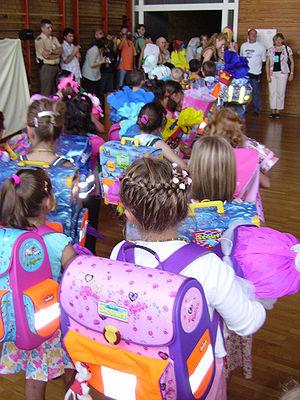
En français européen, un cartable est un type de bagage de forme rectangulaire destiné à transporter du matériel scolaire. Le cartable est muni d'une poignée. Il peut aussi être équipé de bretelles de portage ou d'une bandoulière. La tendance, depuis la fin du XXᵉ siècle, est de le remplacer par un sac à dos inspiré des sacs de sport ou de randonnée. Il porte, d'ailleurs, souvent la marque d'un fabricant de matériel sportif, ce qui en fait un objet identitaire. Ils servent généralement à porter des affaires de cours mais peuvent aussi servir à porter d'autres affaires. Les cartables sont souvent colorés et parfois garnis de réflecteurs, pour une plus grande sécurité sur la route.